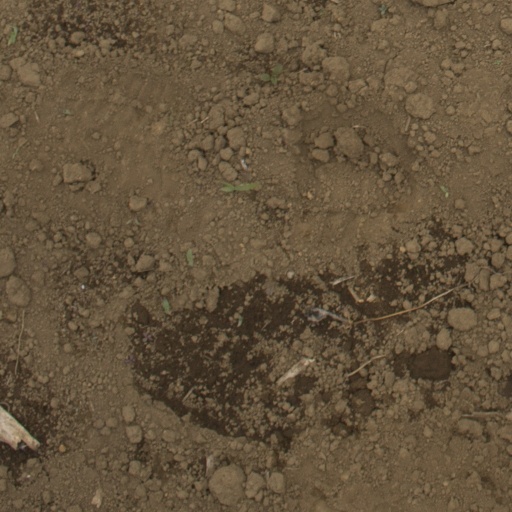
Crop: Jerusalem artichoke